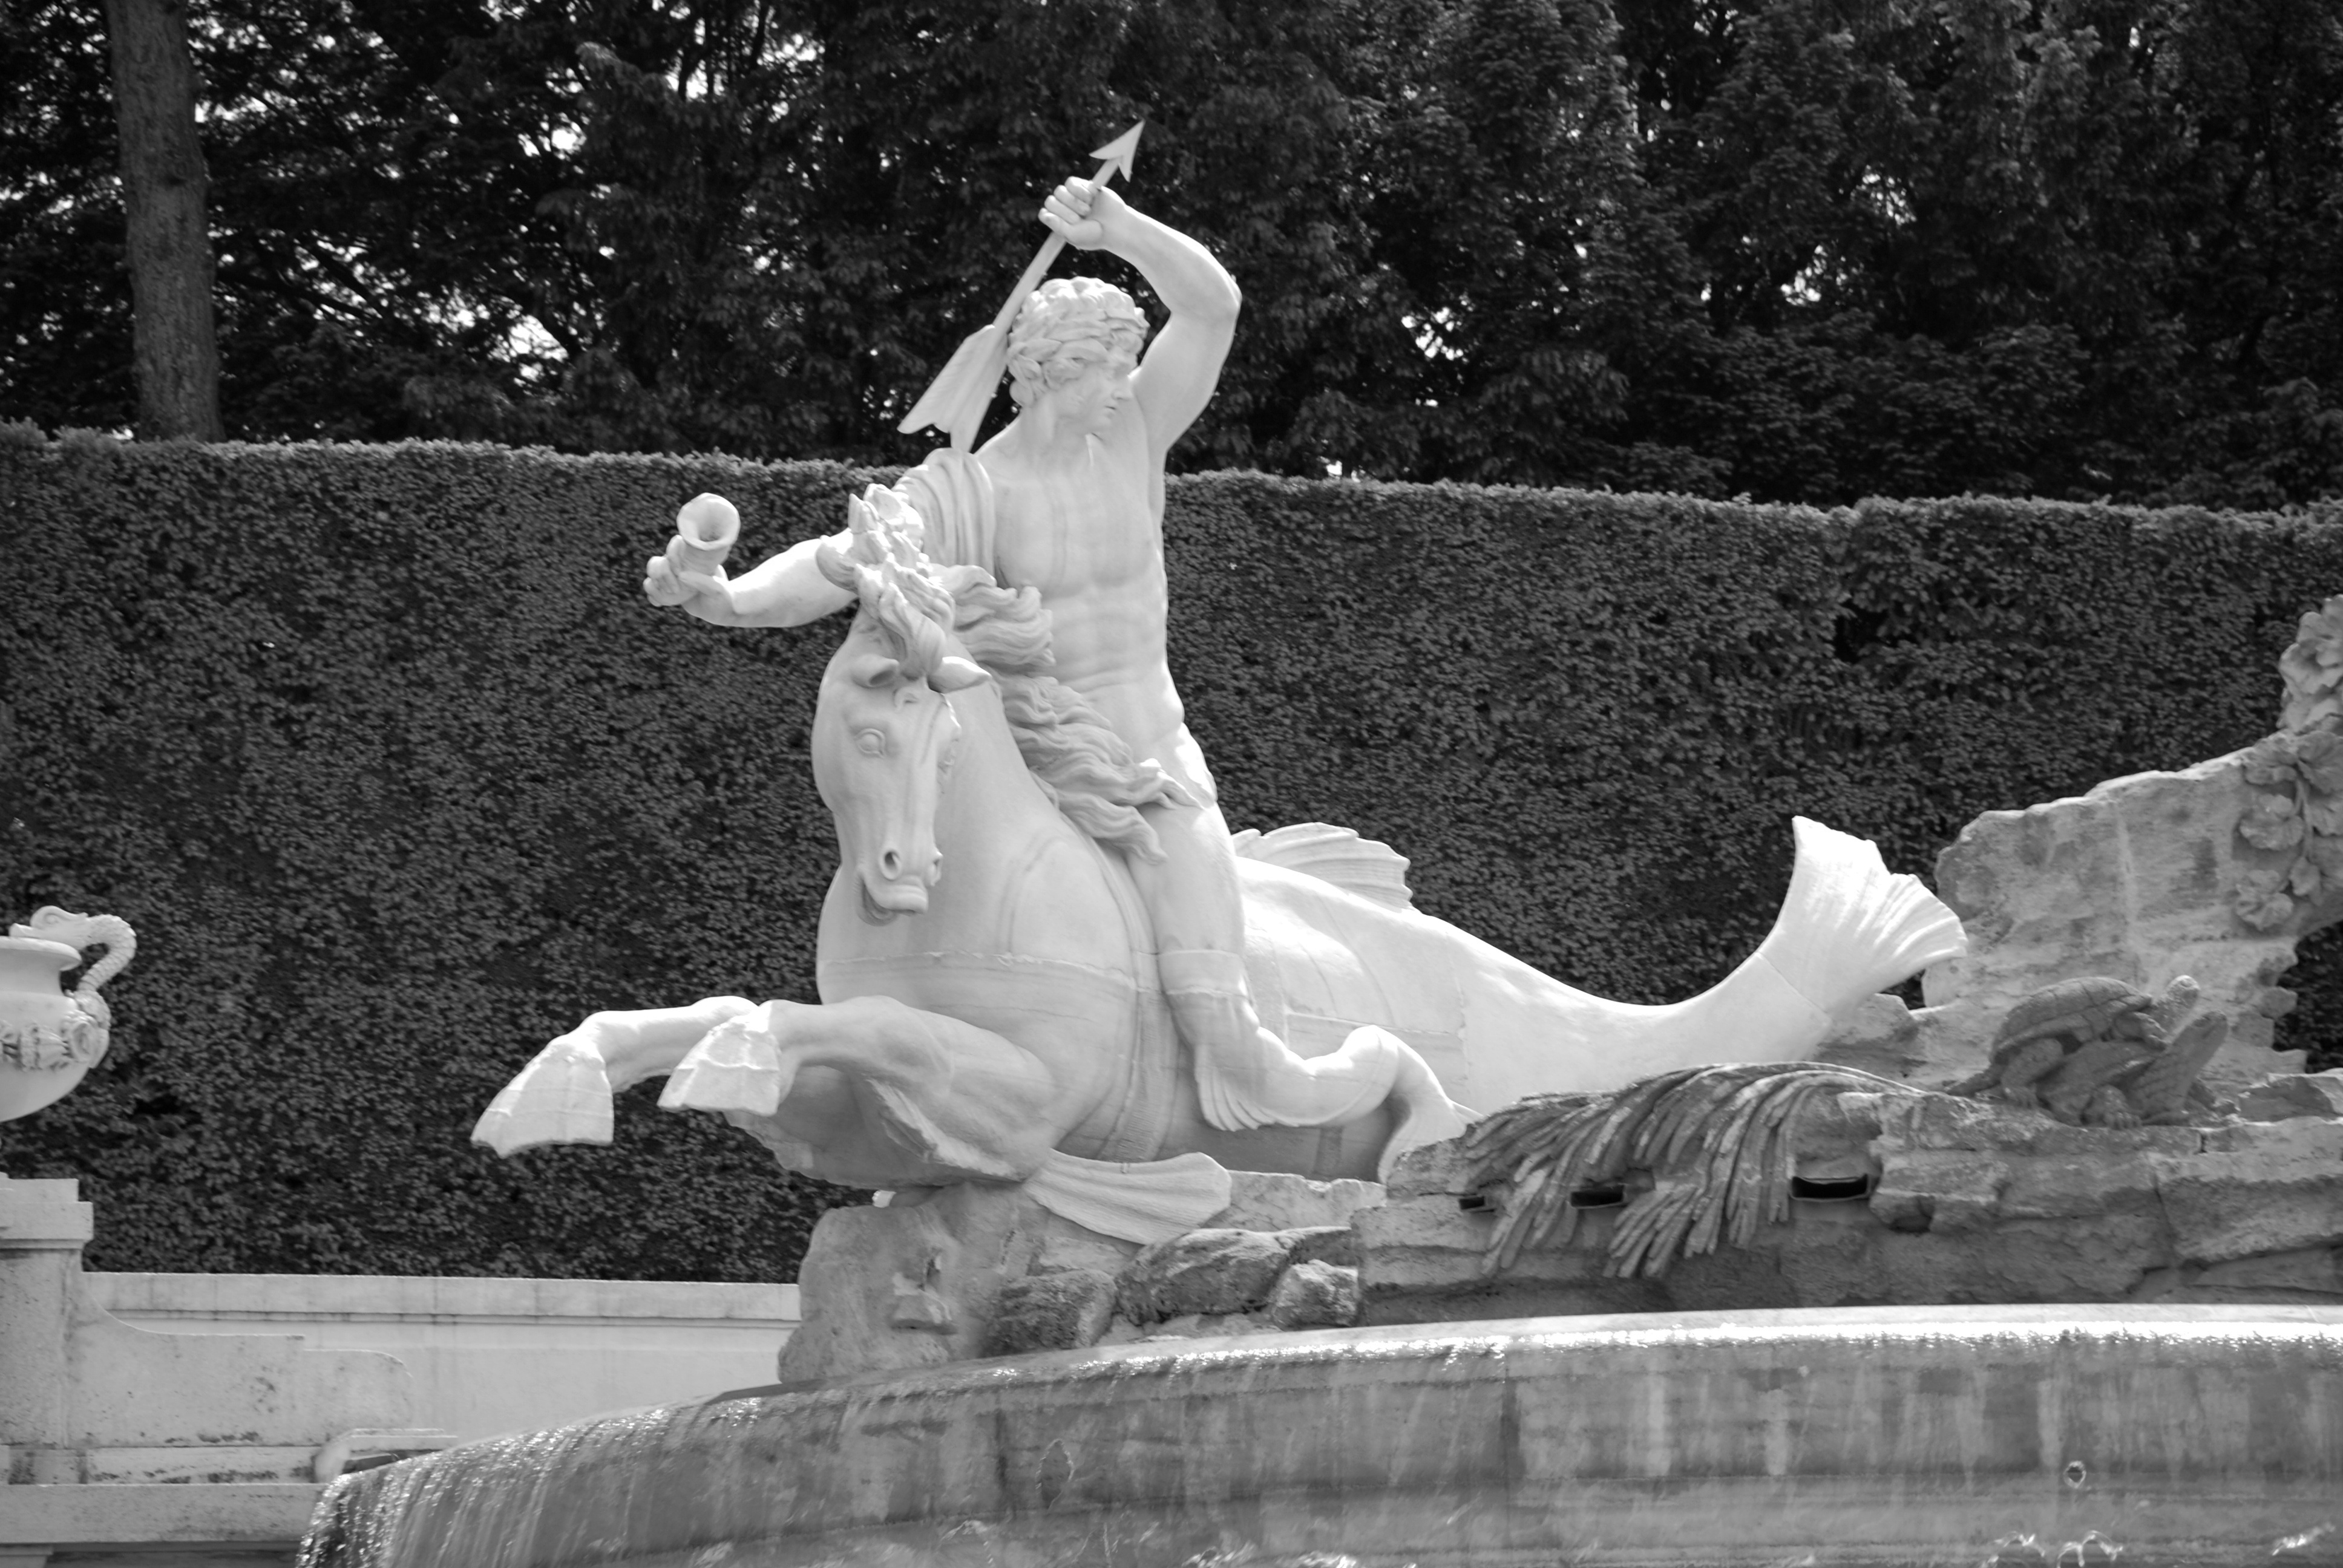
black and white, white, monument, europe, statue, nikon, black, monochrome, austria, bw, blackandwhite, sculpture, blackwhite, temple, vienna, photograph, image, d80, wien, nikond80, osterreich, monochrome photography, human positions